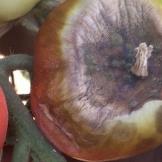
Crop: Tomato
Condition: blossom-end-rot-d